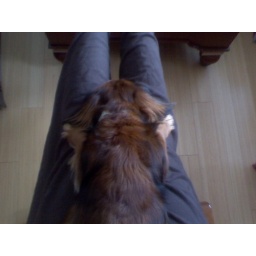
Aerial view of the laziest cute dog in the word!